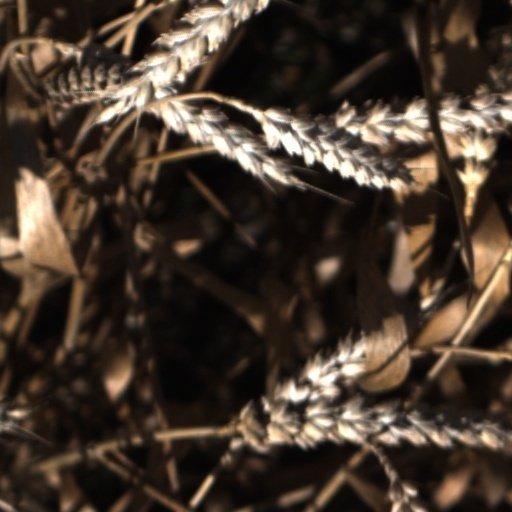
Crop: wheat